Interurban

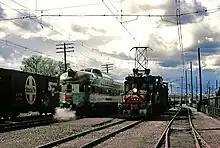
The last day of electric operation on the Sacramento Northern Railway, February 1965. At left is the "California Zephyr".

From 1900 to 1916, large networks of interurban lines were constructed across the United States, particularly in the states of Indiana, Ohio, Pennsylvania, Illinois, Iowa, Utah, and California. In 1900, of interurban track existed, but by 1916, this had increased to , a seven-fold expansion. At one point in time beginning in 1901, it was possible to travel from Elkhart Lake, Wisconsin, to Little Falls, New York, exclusively by interurban. During this expansion, in the regions where they operated, particularly in Ohio and Indiana, "...they almost destroyed the local passenger service of the steam railroad." To show how exceptionally busy the interurbans radiating from Indianapolis were in 1926, the immense Indianapolis Traction Terminal (nine roof covered tracks and loading platforms) scheduled 500 trains in and out daily and moved 7 million passengers that year. At their peak the interurbans were the fifth-largest industry in the United States.